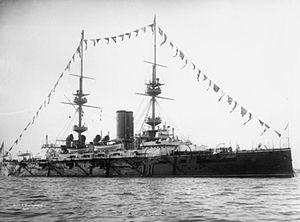
Le HMS Victorious était l'un des neuf cuirassés pré-dreadnought de la Royal Navy appartenant à la classe Majestic.